Hangaroc

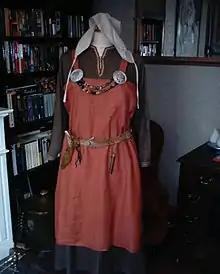
The red item shown is a hangerok.

The word originates from German or Germanic "Hängerock". "Rock" means skirt or (historically) dress in German, while "hänger" refers to the hanging of items from the brooches.